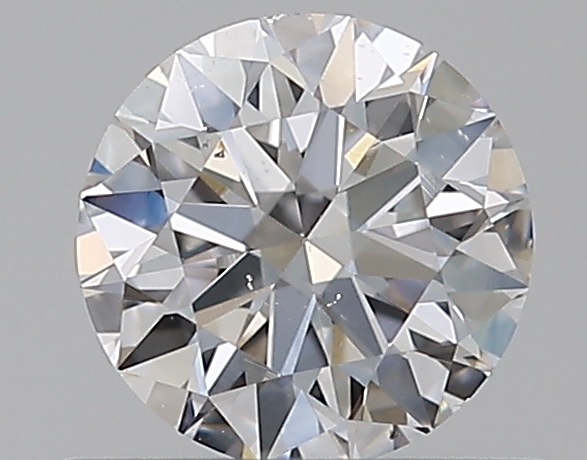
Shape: round
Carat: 0.5
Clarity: SI1
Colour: D
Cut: EX
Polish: EX
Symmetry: EX
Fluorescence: ST
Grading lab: GIA
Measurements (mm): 5.07 x 5.1 x 3.1